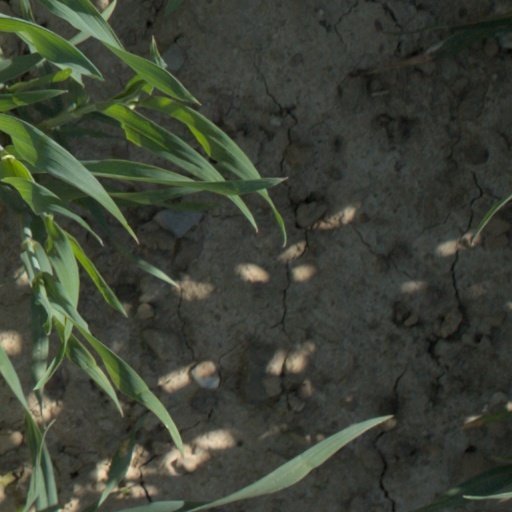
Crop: wheat